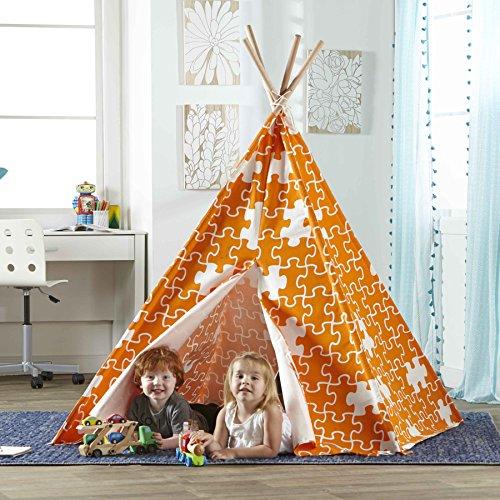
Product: Merry Garden Children's Teepee Orange Puzzle
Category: Toys & Games | Sports & Outdoor Play | Play Tents & Tunnels
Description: Teepee frame is Made of eucalyptus hard wood.
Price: $39.99
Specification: ProductDimensions:47.2x47.2x63inches|ItemWeight:8.9pounds|ShippingWeight:8.9pounds|Manufacturer:MerryProducts|ASIN:B013KMNAOM|Itemmodelnumber:TPE0100213210